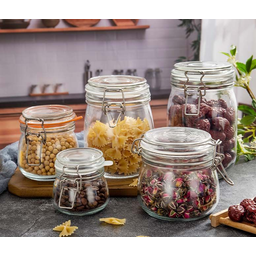
Label: glass